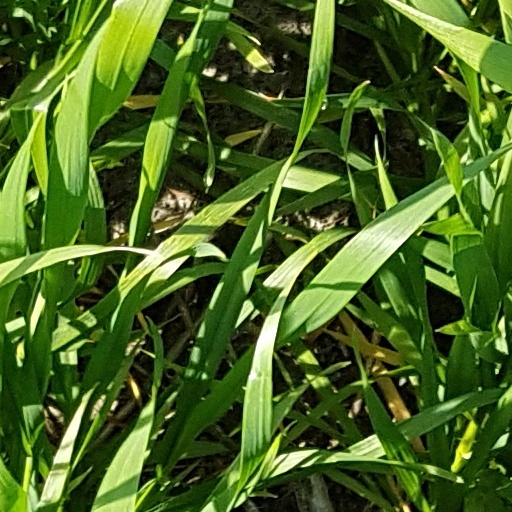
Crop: wheat